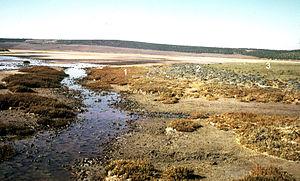
Sebkha d'Arzew (Algérie)
Bethioua, anciennement Portus Magnus, devenu à l'époque de la colonisation française la commune de Vieil Arzew, puis Saint-Leu, est une commune algérienne de la wilaya d'Oran.